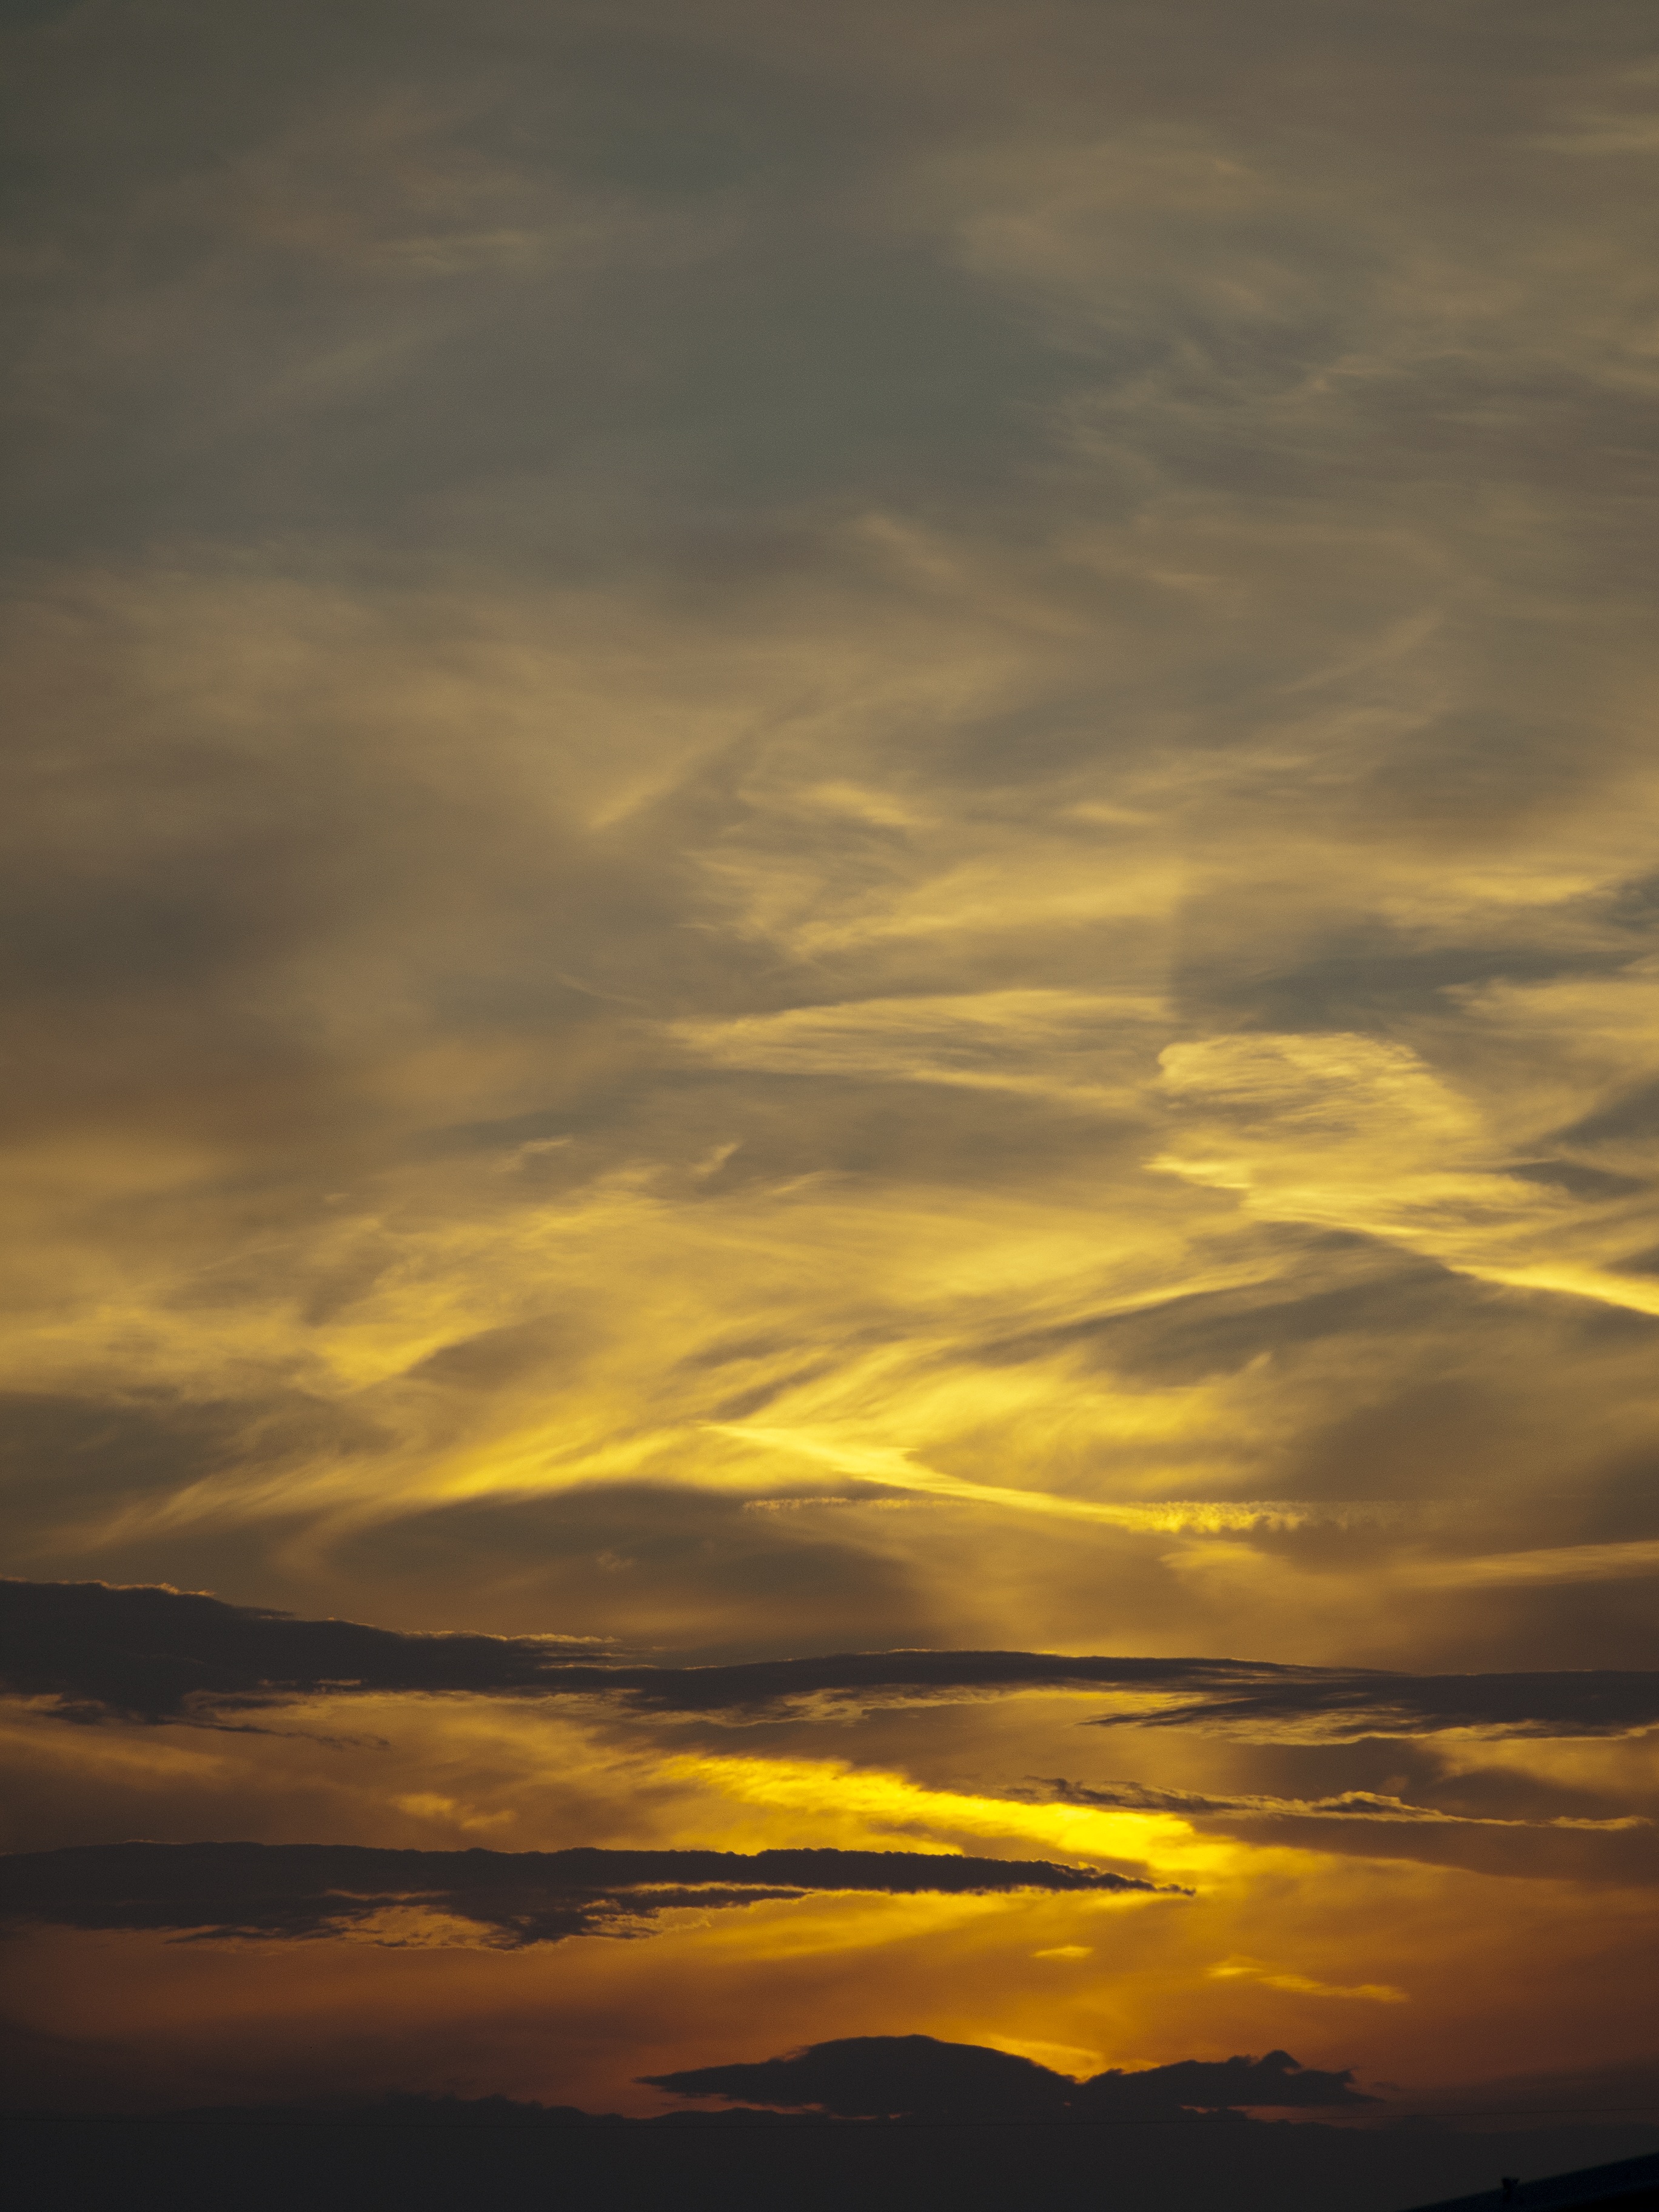
sea, horizon, cloud, sky, sun, sunrise, sunset, sunlight, morning, dawn, atmosphere, dusk, evening, clouds, afterglow, meteorological phenomenon, red sky at morning